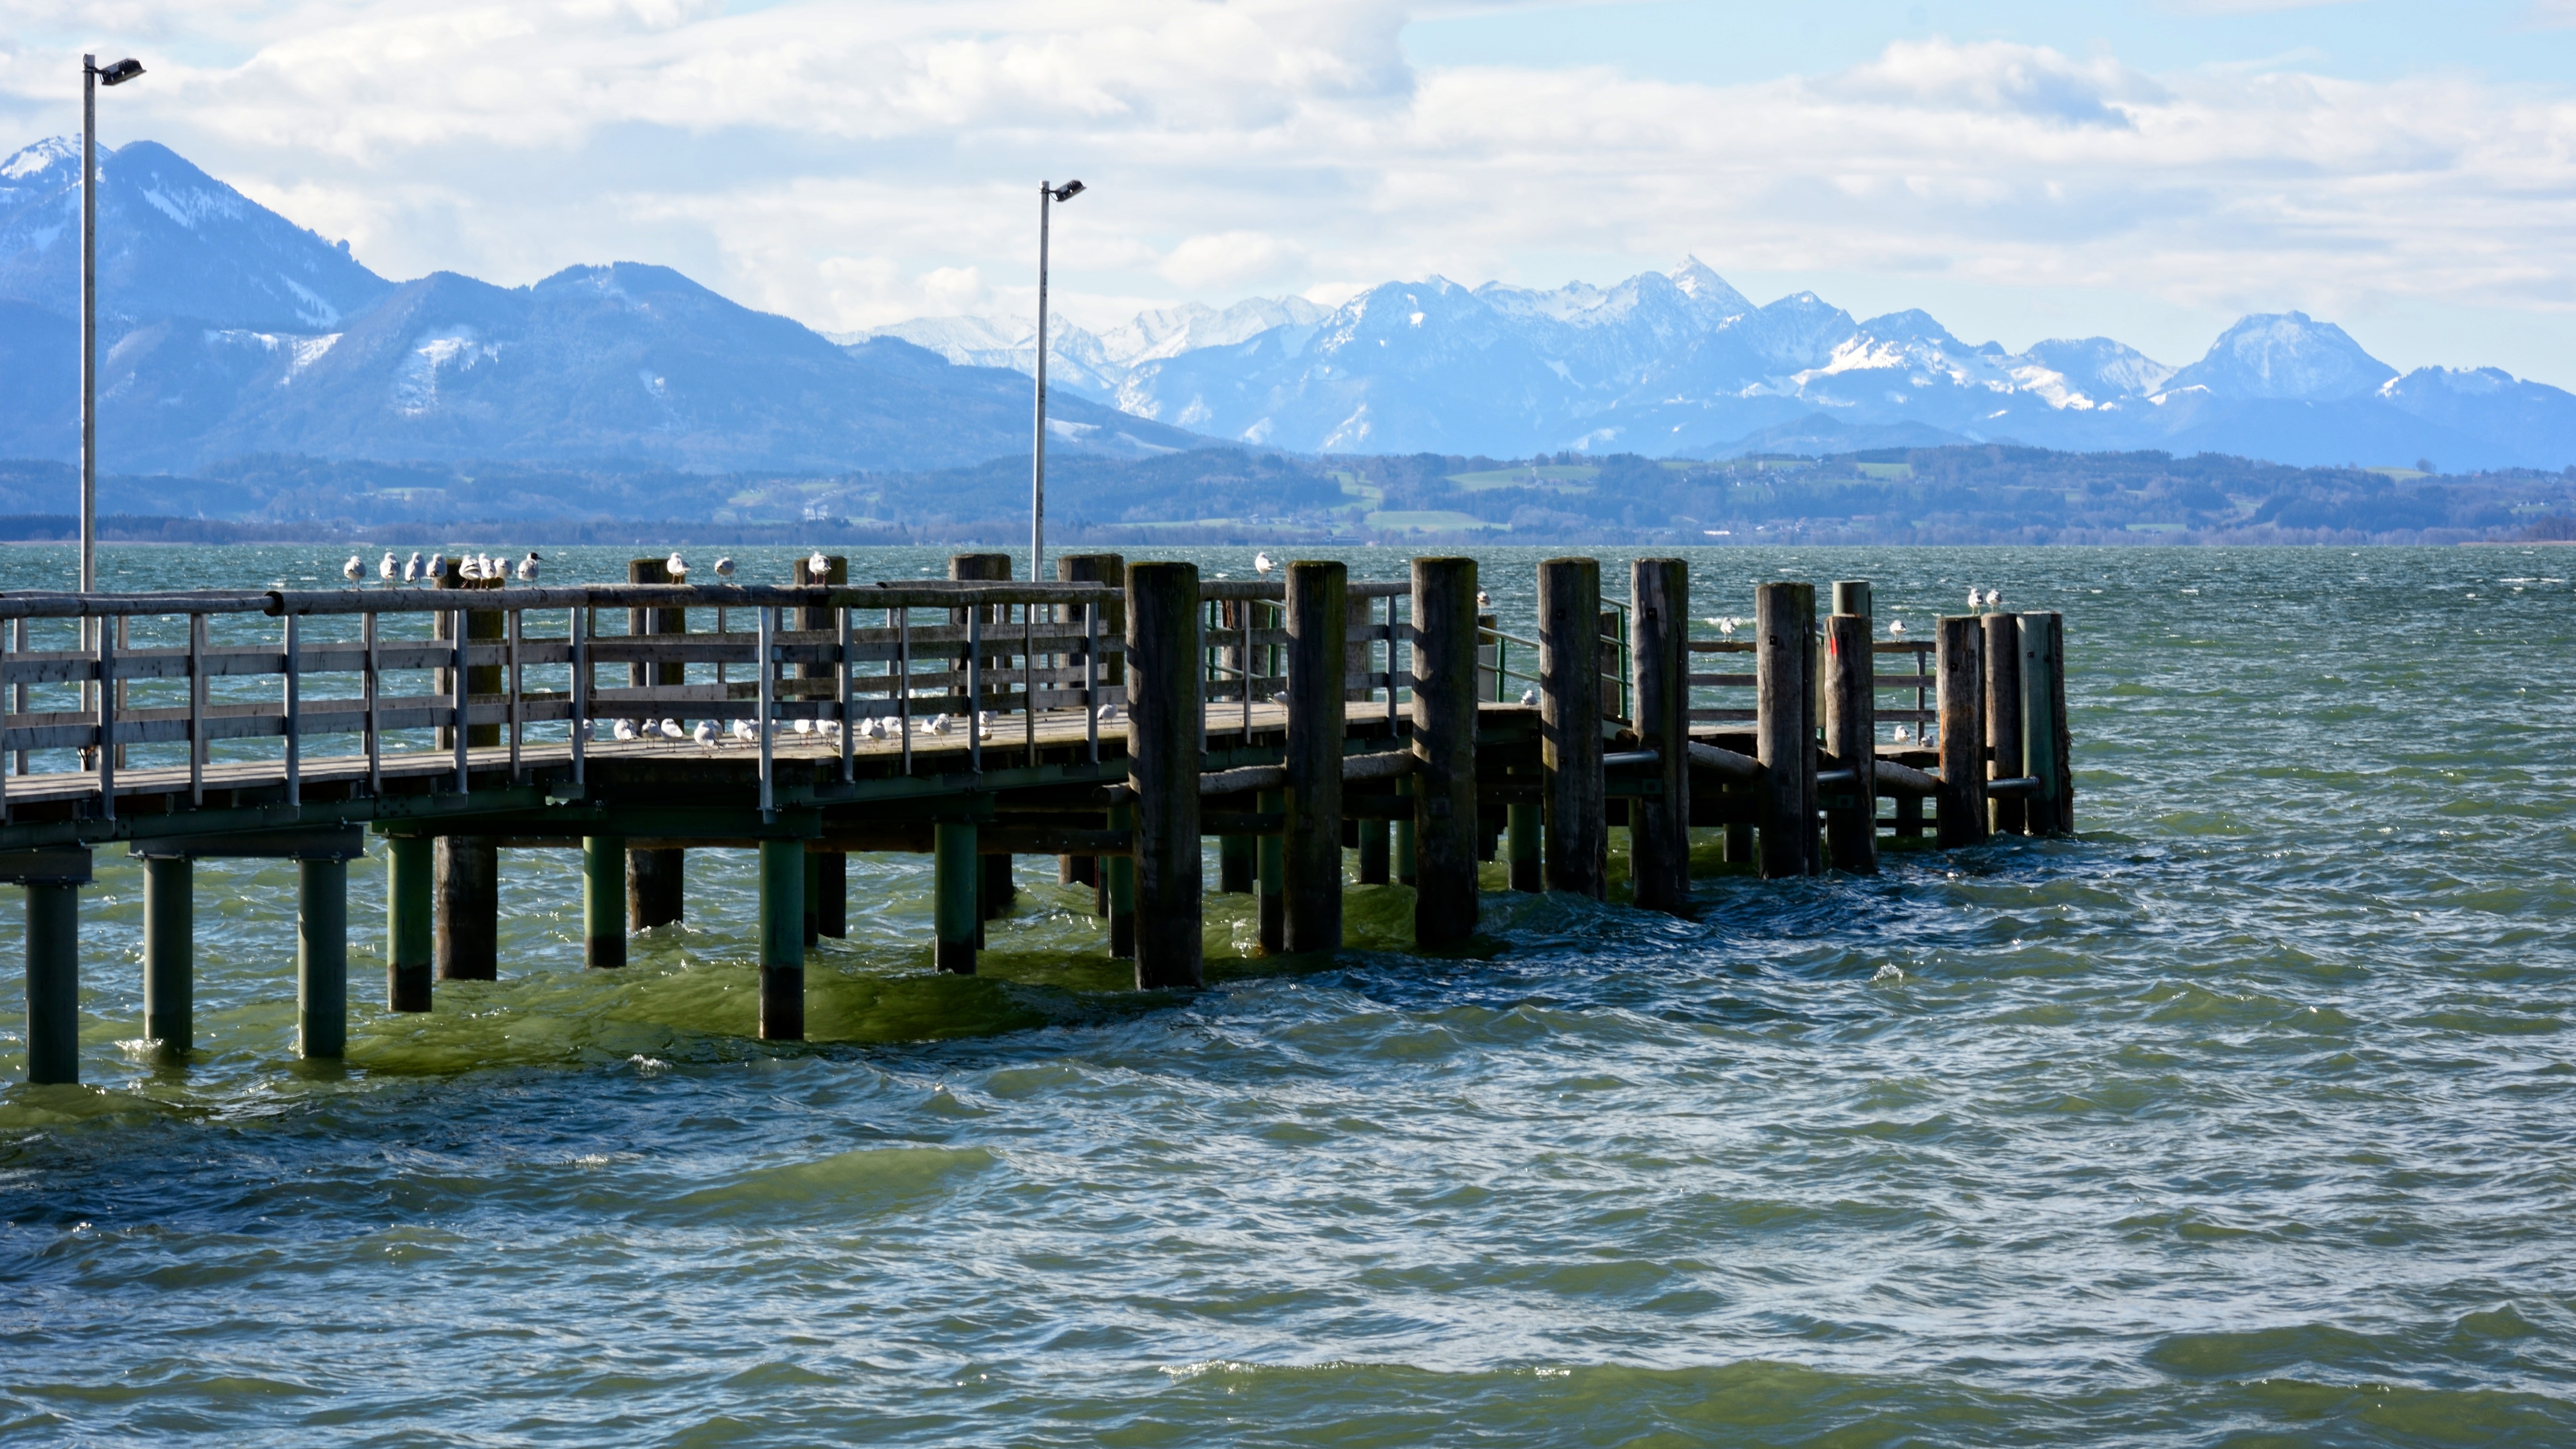
landscape, sea, coast, water, dock, boardwalk, wood, bridge, shore, lake, pier, idyllic, web, bay, jetty, mountains, bavaria, channel, investors, piles, chiemsee, wooden posts